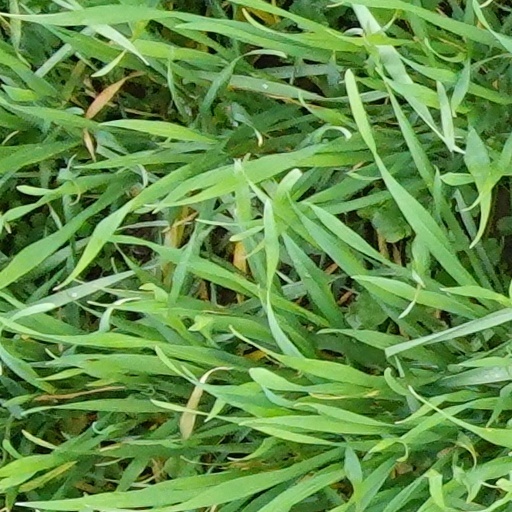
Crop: wheat